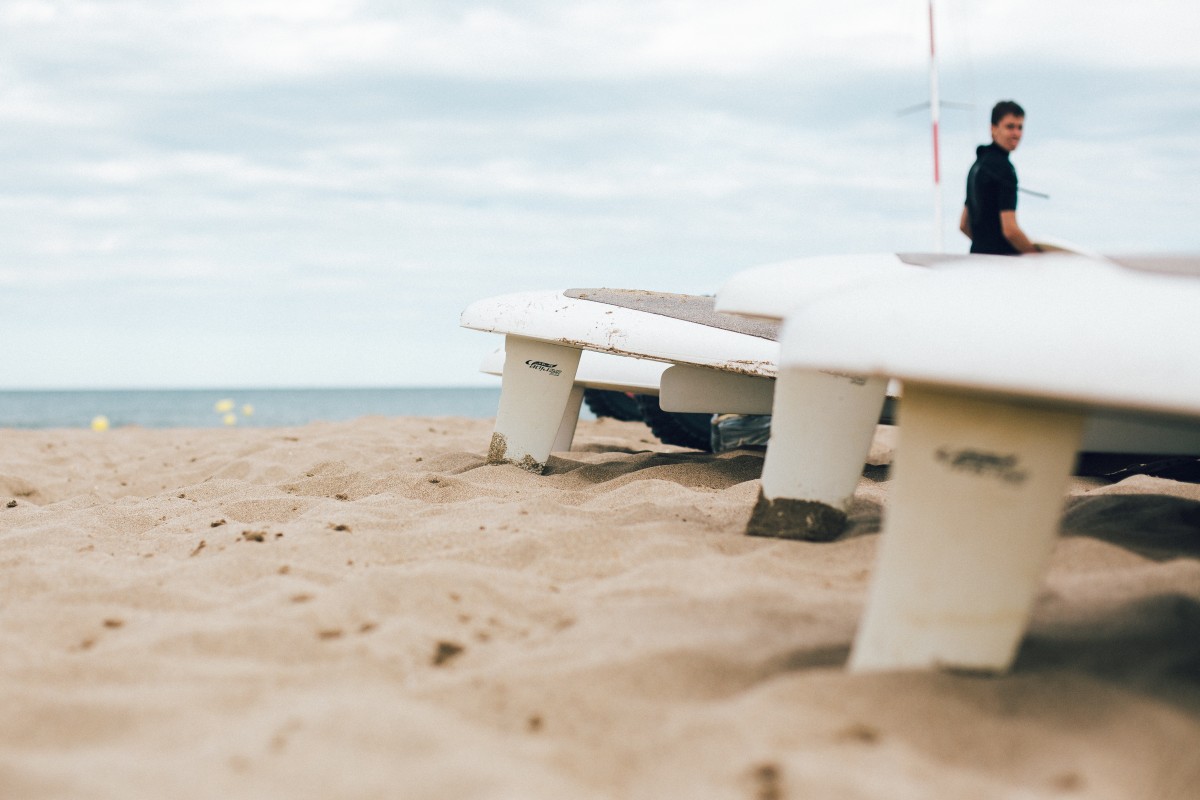
Tags: sea, coast, water, sand, ocean, person, wood, vacation, surfboard